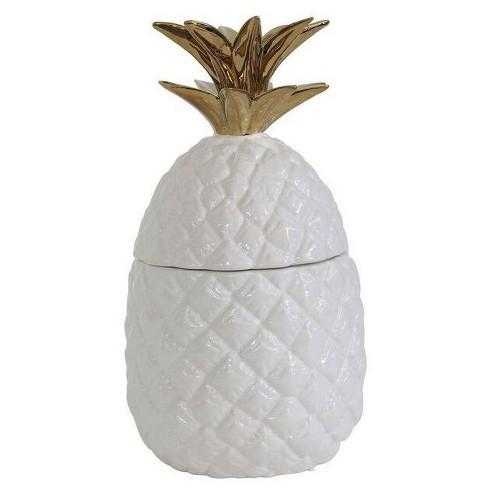
Label: Pineapple